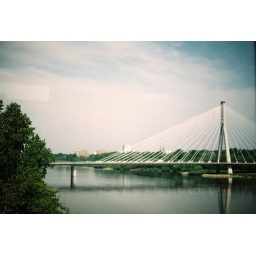
bridge over the river in warsaw